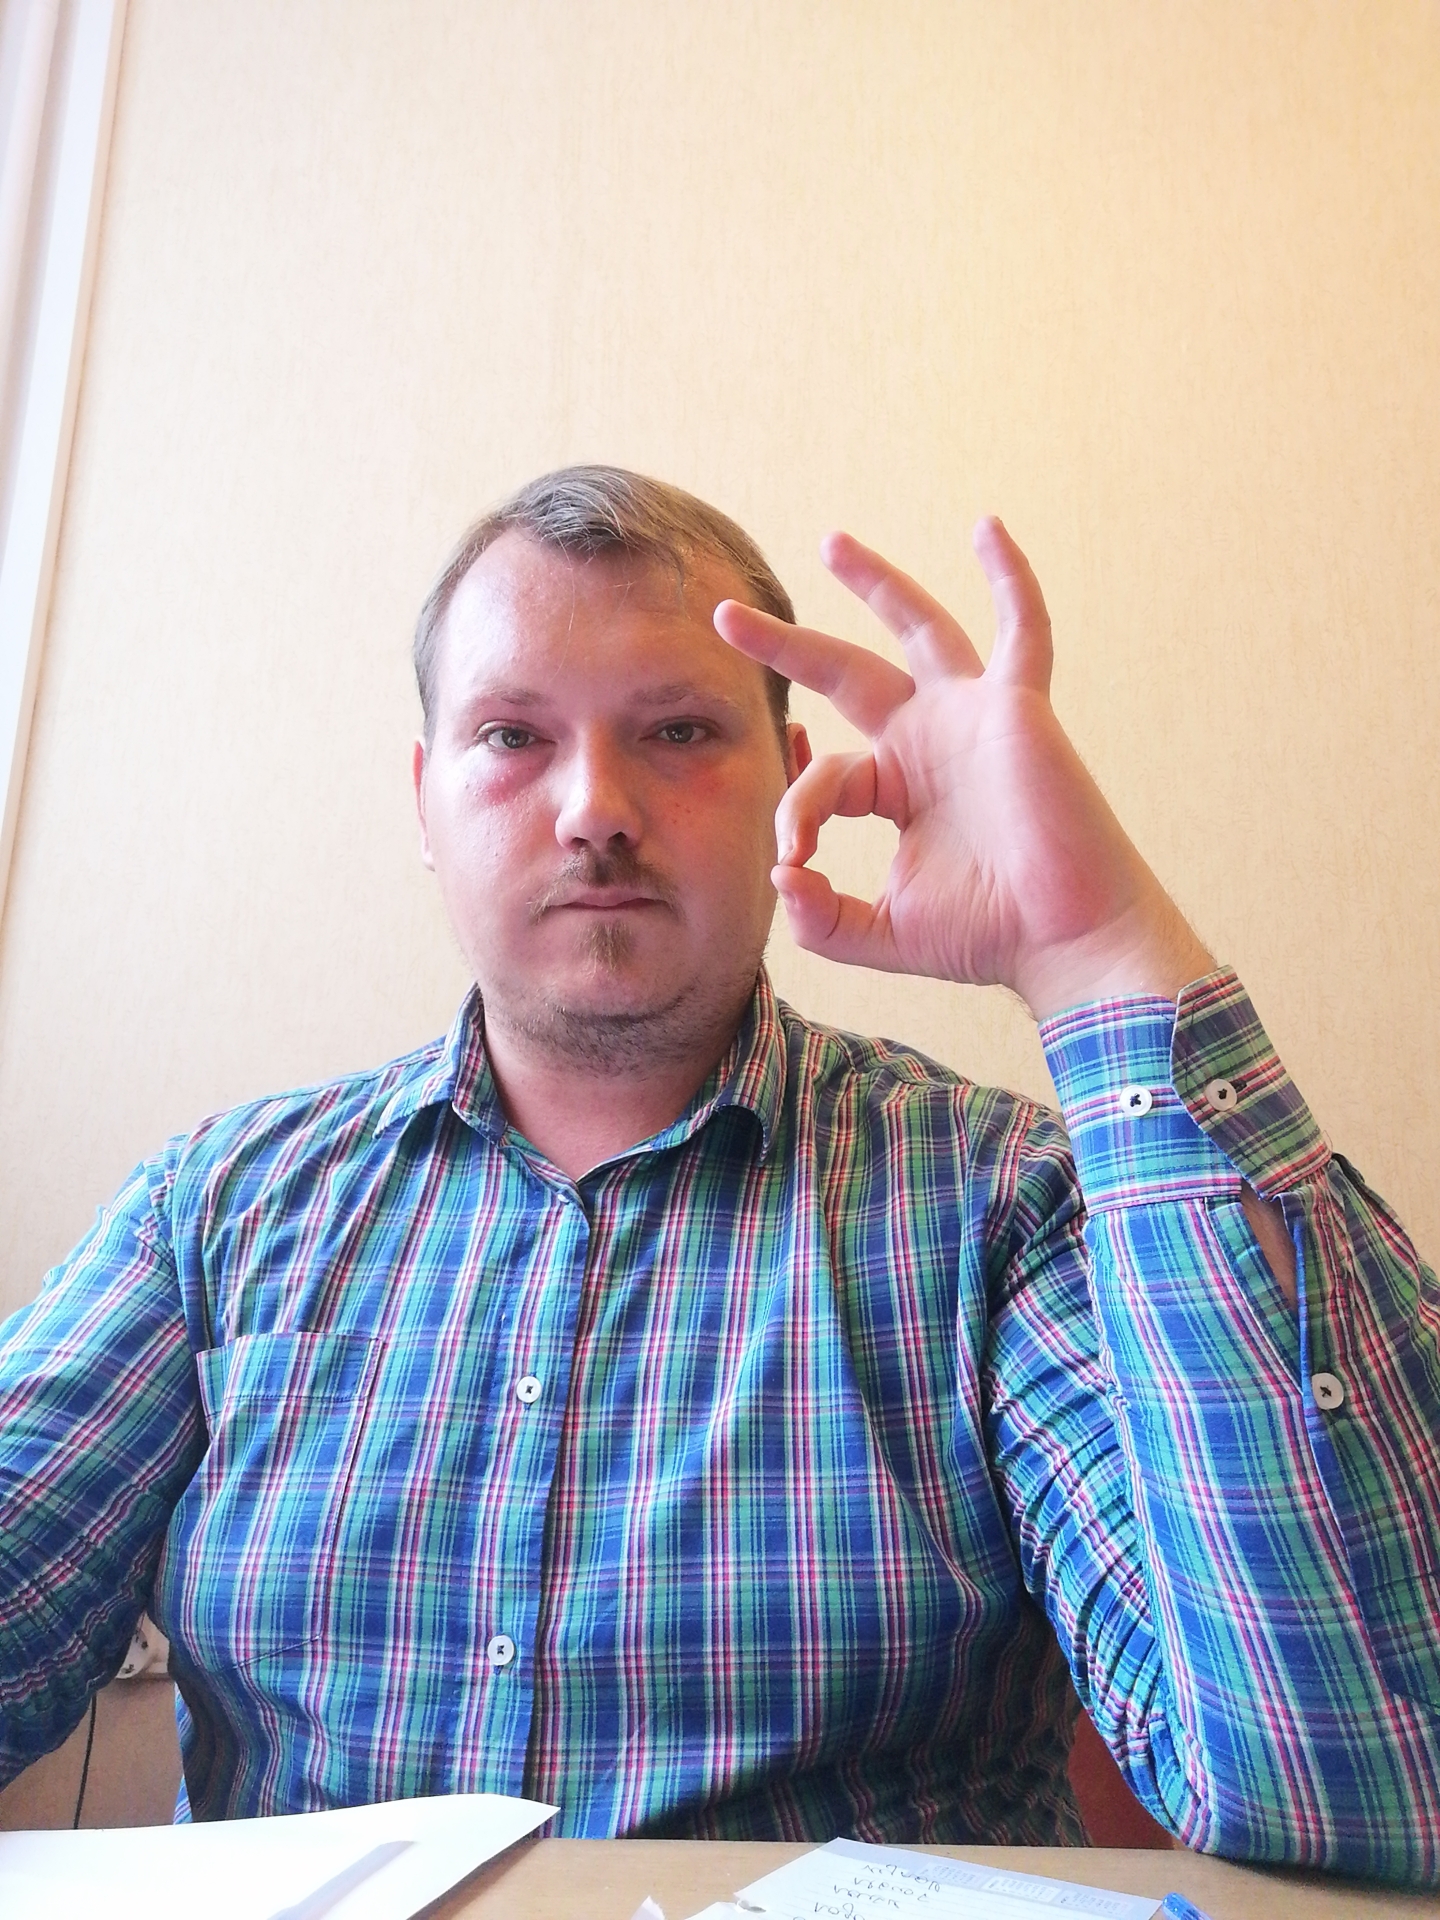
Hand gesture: ok